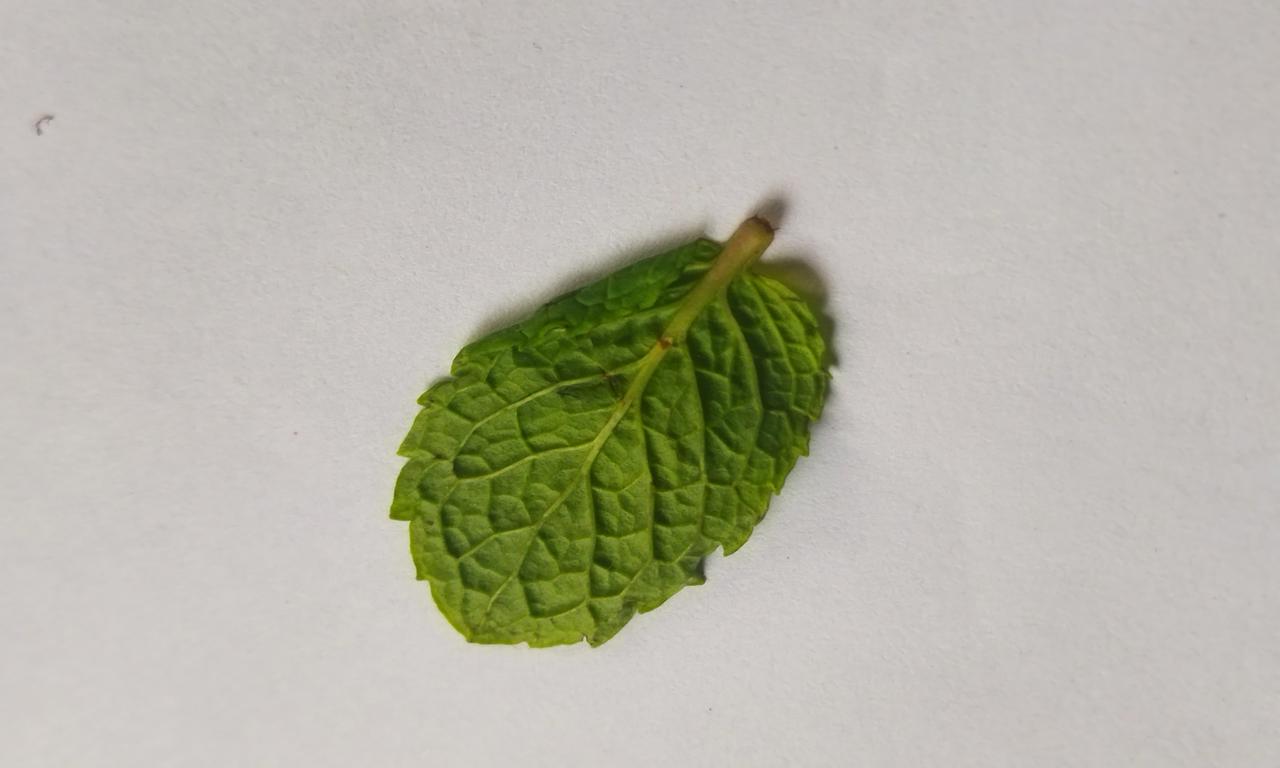
Label: Fresh